Human Nature (Madonna song)

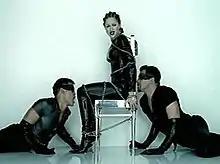
Screenshot of the "Human Nature" music video, showing Madonna tied to a chair, flanked by two masked men. The bondage outfits are meant to represent "breaking out of the restraints", according to the singer herself.

Jean-Baptiste Mondino, who had previously collaborated with Madonna on the visuals for "Open Your Heart" (1986) and "Justify My Love" (1990), directed the "Human Nature" music video. Filming took place at the Raleigh Studios in Hollywood, California, from May 6-7, 1995. Palomar Productions' Anita Wetterstedt was in charge of production. After Mondino came across the work of artist Eric Stanton, who did S&M-inspired drawings, him and Madonna decided to have the video focus on the "fun" aspect of the erotic subject; "S&M is a game, you know? It's dark, it looks dark, but I think people have fun", recalled the director.